Sonic Wings Special

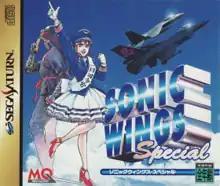
Sega Saturn cover art

is a 1996 vertical-scrolling shooter that combines the features in "Sonic Wings", "Sonic Wings 2", and "Sonic Wings 3". It was ported to arcade as Sonic Wings Limited (Aero Fighters Special in North America). It runs on a Sony ZN-1 JAMMA board.